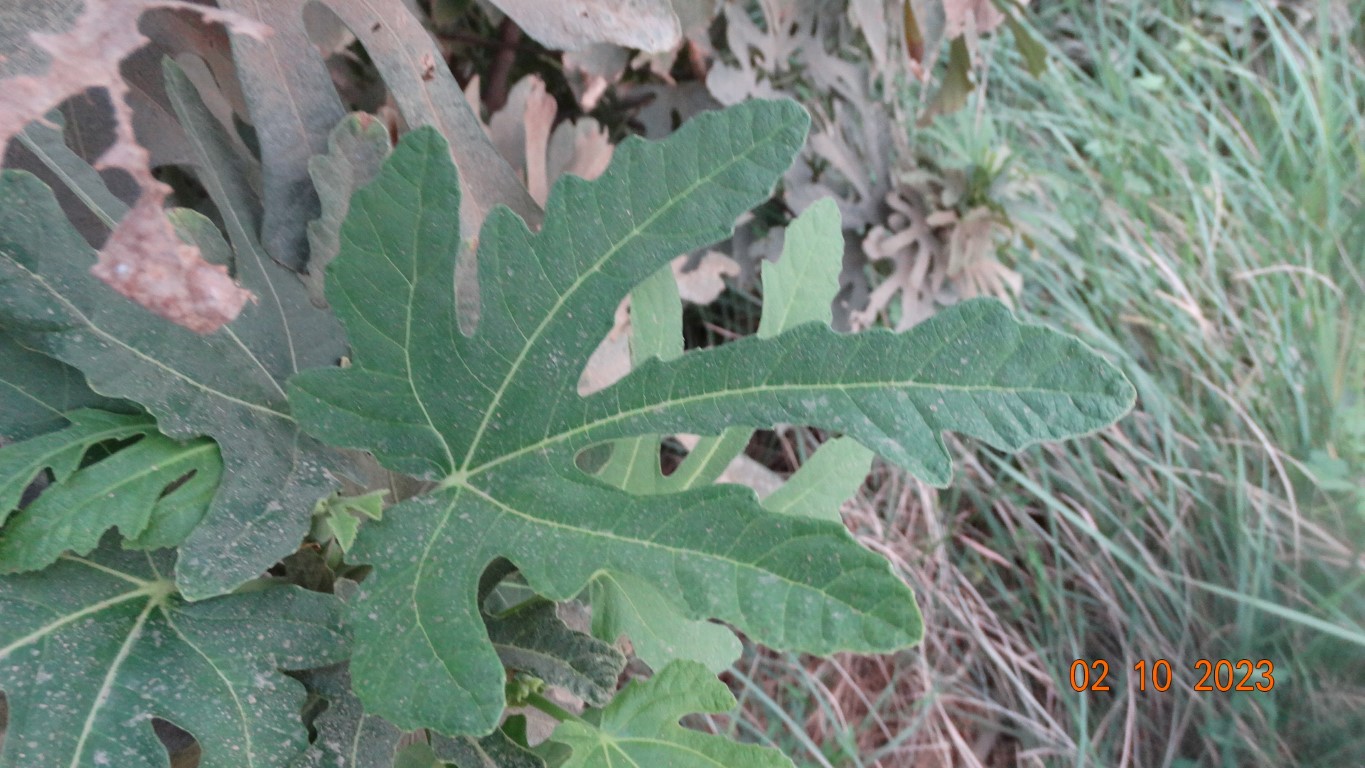
Label: healthy